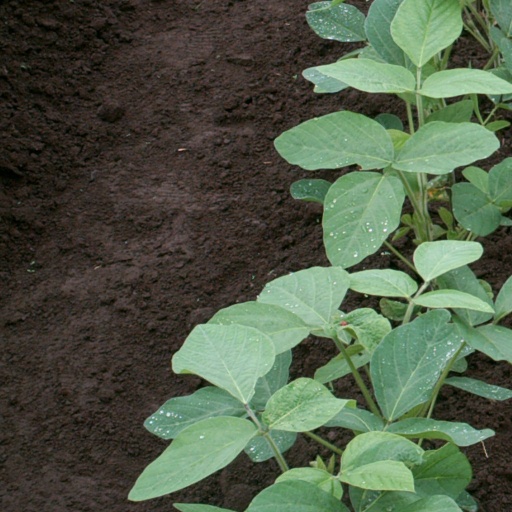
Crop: soybean